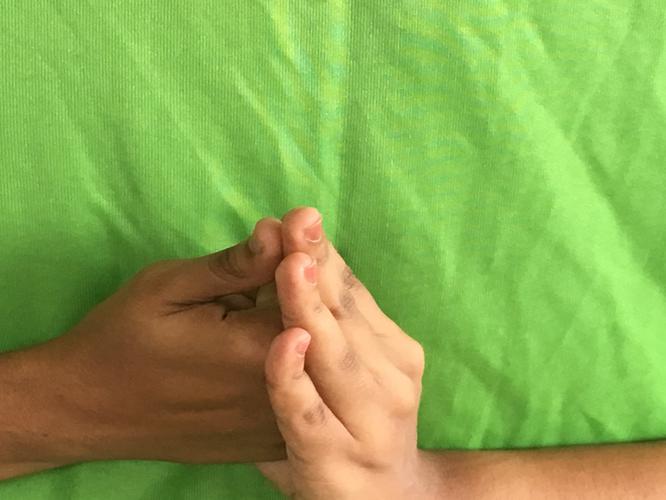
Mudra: Shanka
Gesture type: double_hand